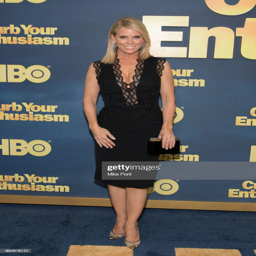
actor attends the season premiere .